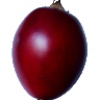
Label: Tamarillo 1